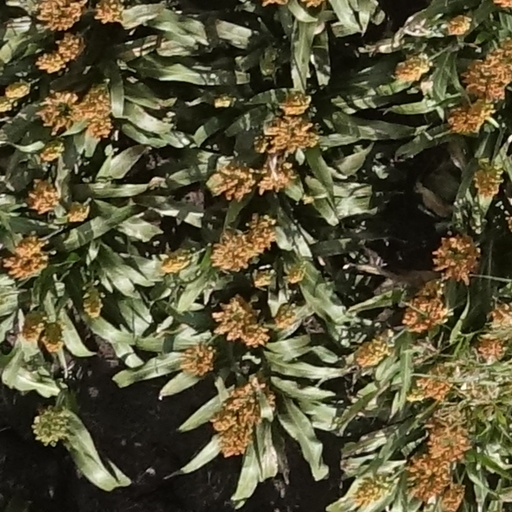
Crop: sorghum